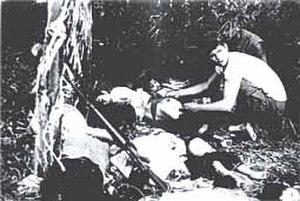
Le massacre de Phong Nhị et Phong Nhất est un massacre perpétré par la 2ᵉ Division de Marines du corps de Marine Sud-coréen, le 12 février 1968, de civils non armés dans les villages de Phong Nhị et Phong Nhất, dans le district de Điện Bàn, Province de Quảng Nam, dans Sud du Vietnam. Les forces sud-coréennes avaient récemment été transférées dans la région à la suite de l'offensive du Têt. Le village était situé dans une région densément peuplée, à l'intérieur et autour de Da Nang. Ce transfert dans le secteur peuplé de Da Nang a été vu comme une erreur par l'ARVN et des commandants américains et a ruiné les efforts de pacification et coopération avec la population, en raison du comportement des forces coréennes.